Sky position (RA, Dec in degrees): 192.491, 27.822
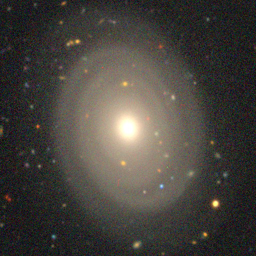
Galaxy morphology: Unbarred Tight Spiral Galaxies